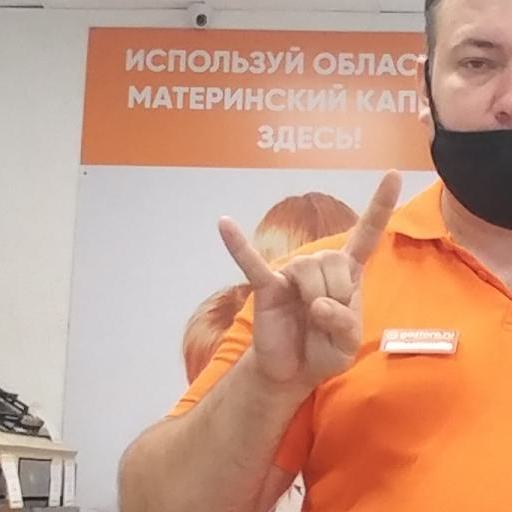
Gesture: rock